Zhou Enlai

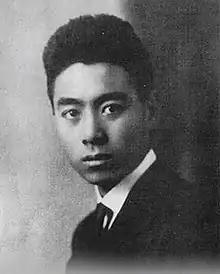
Zhou during his time in France (1920s)

Zhou's group arrived in Marseille on 13 December 1920. Unlike most other Chinese students, who went to Europe on work-study programs, Zhou's scholarship and position with "Yishi bao" meant that he was well provided for and did not have to do any work during his stay. Because of his financial position, he was able to devote himself full-time to revolutionary activities. In a letter to his cousin on 30 January 1921, Zhou said that his goals in Europe were to survey the social conditions in foreign countries and their methods of resolving social issues, in order to apply such lessons in China after his return. In the same letter, Zhou told his cousin that, regarding his adoption of a specific ideology, "I still have to make up my mind."